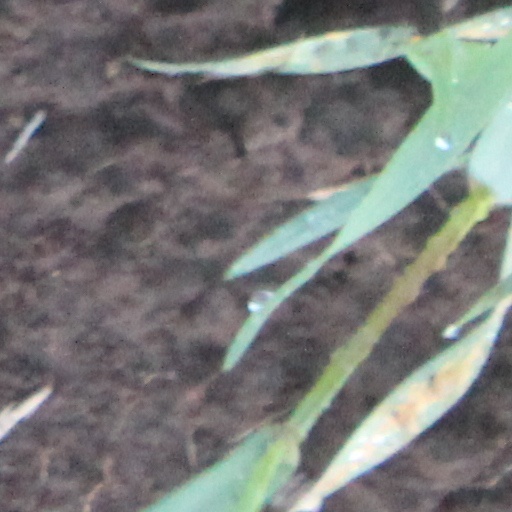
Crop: wheat